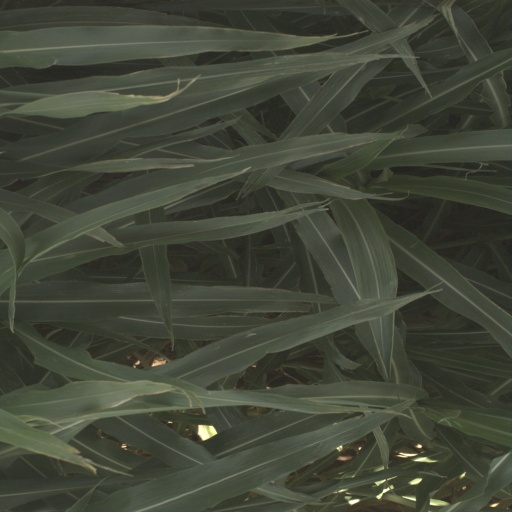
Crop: sorghum